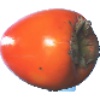
Label: Kaki 1